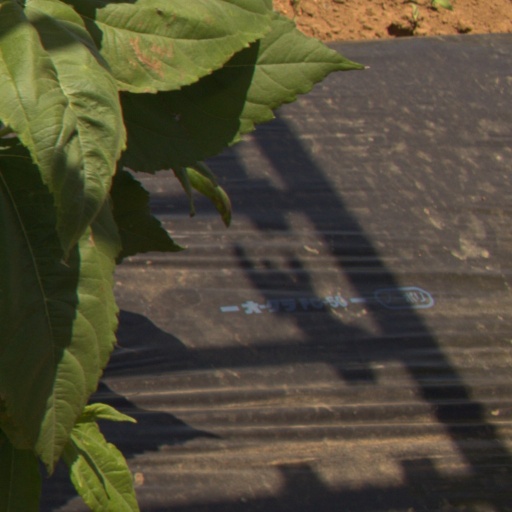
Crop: Jerusalem artichoke